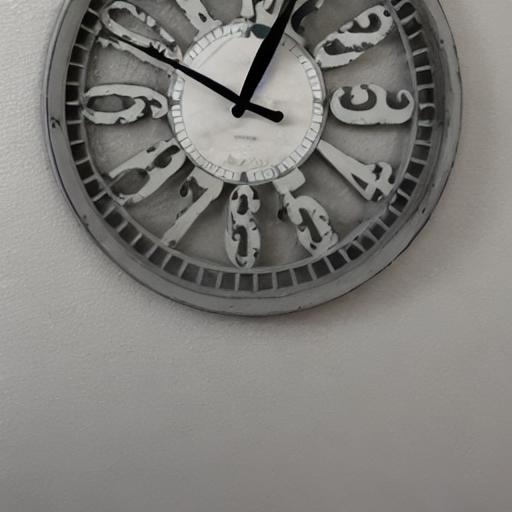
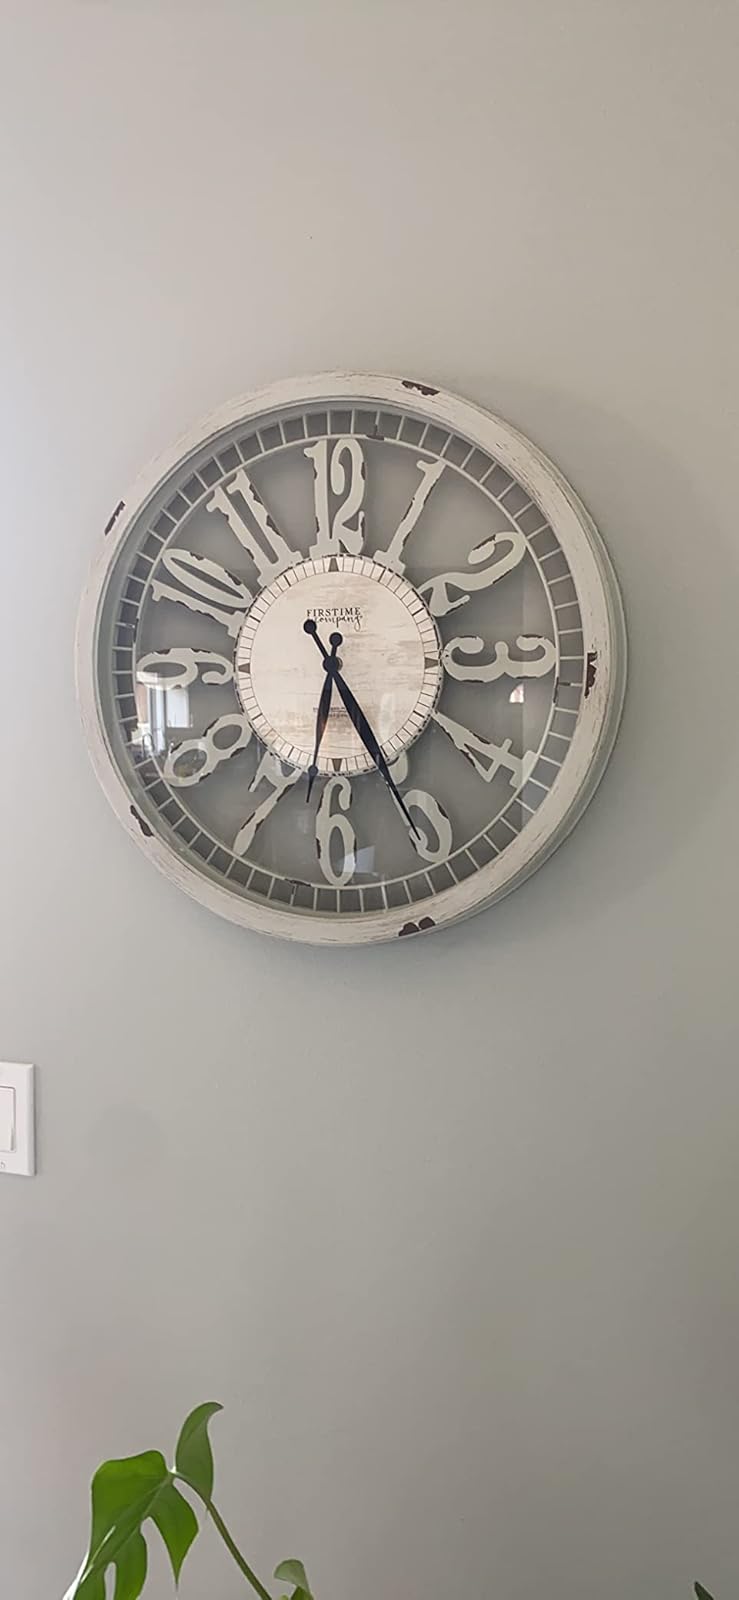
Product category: clock
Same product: no